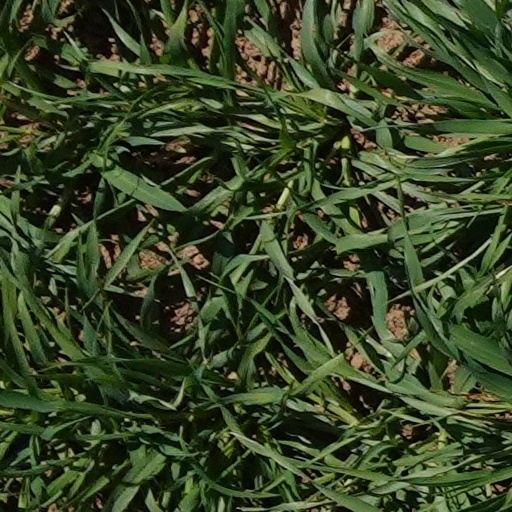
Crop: wheat